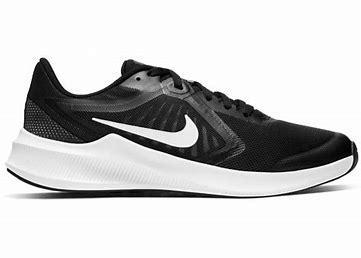
Brand: Nike
Model: Downshifter 10